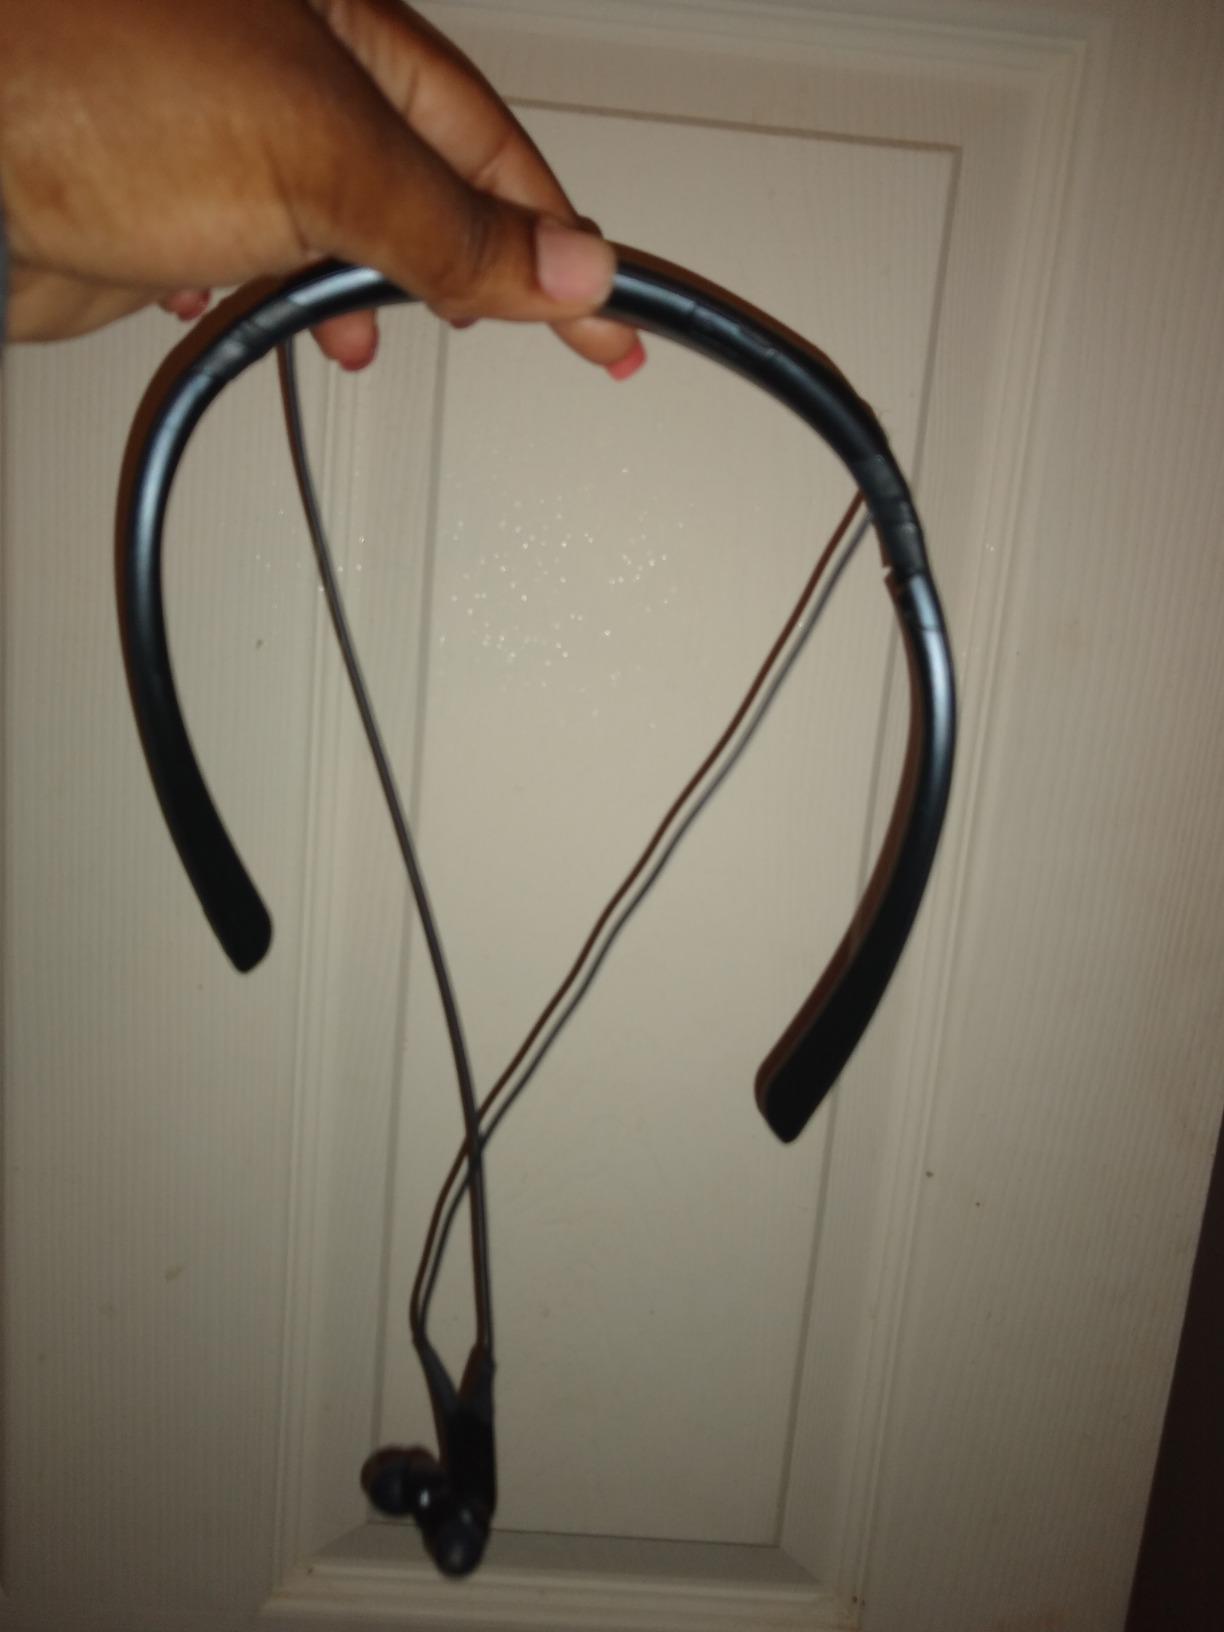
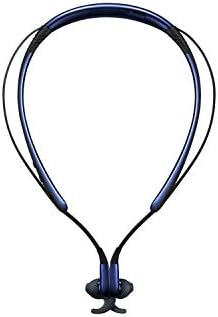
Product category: headphones
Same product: no